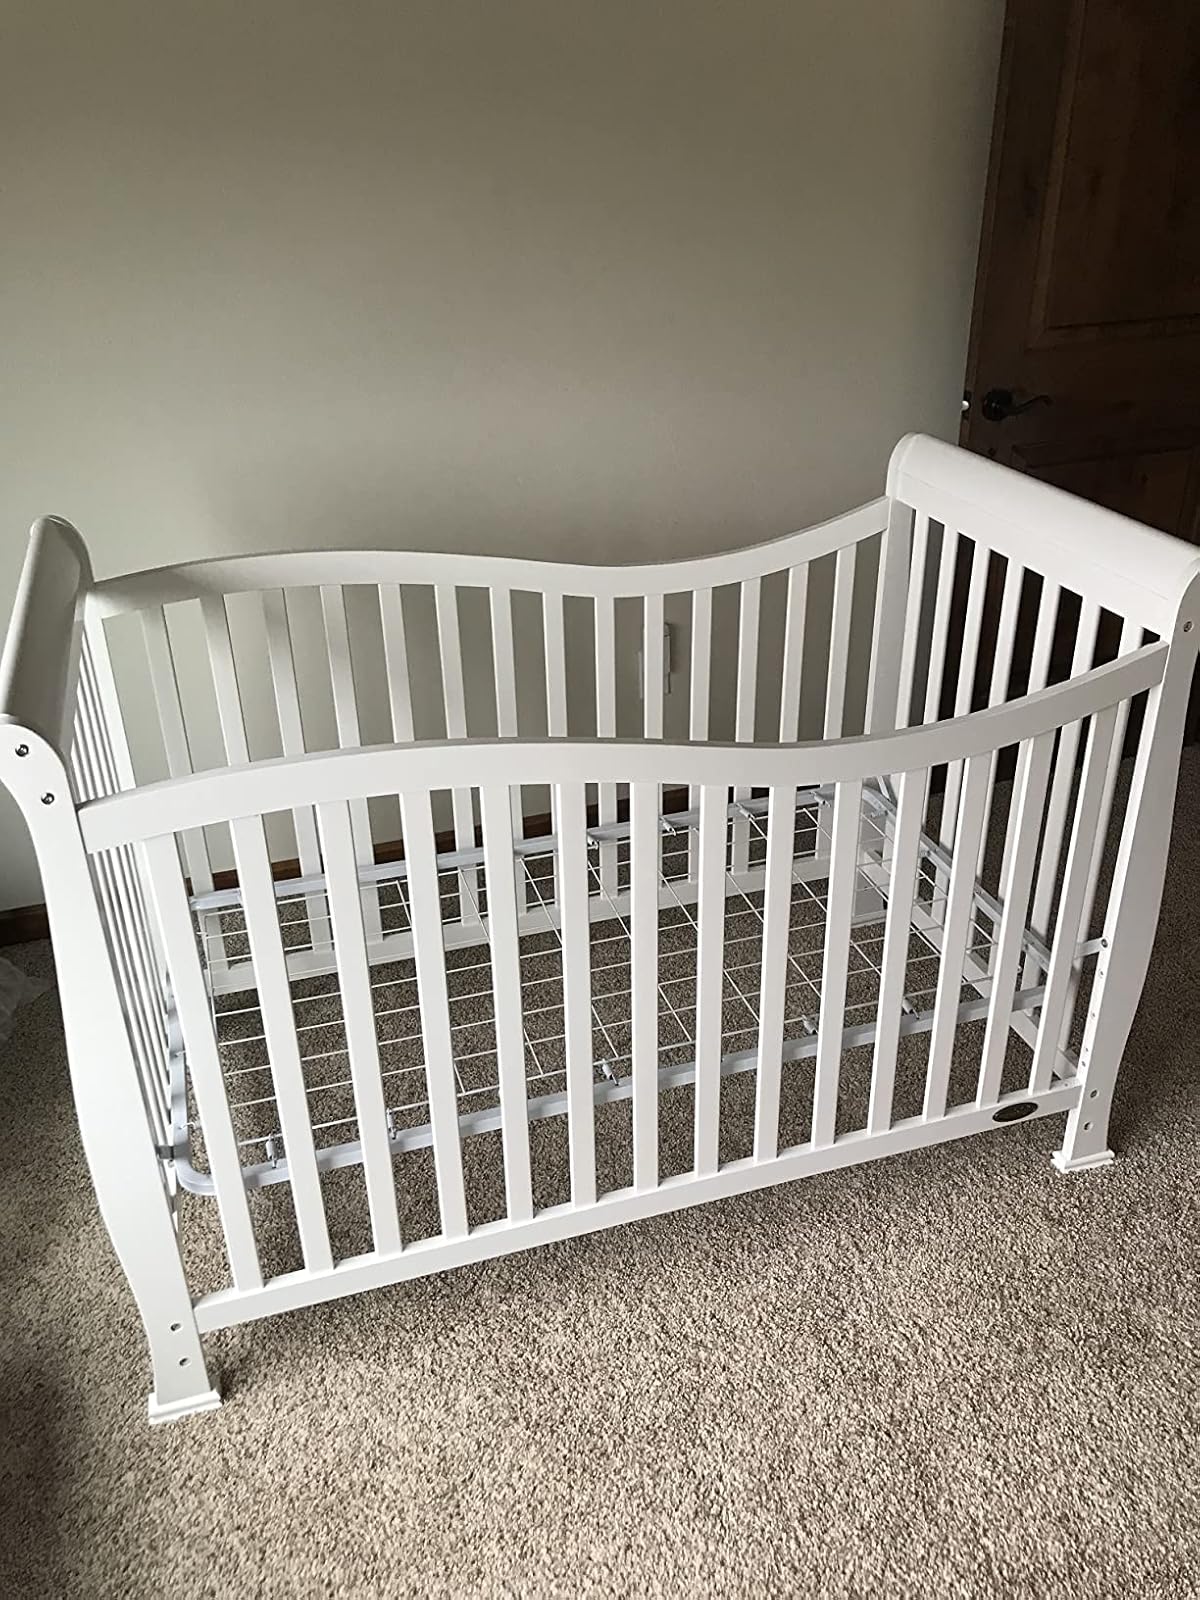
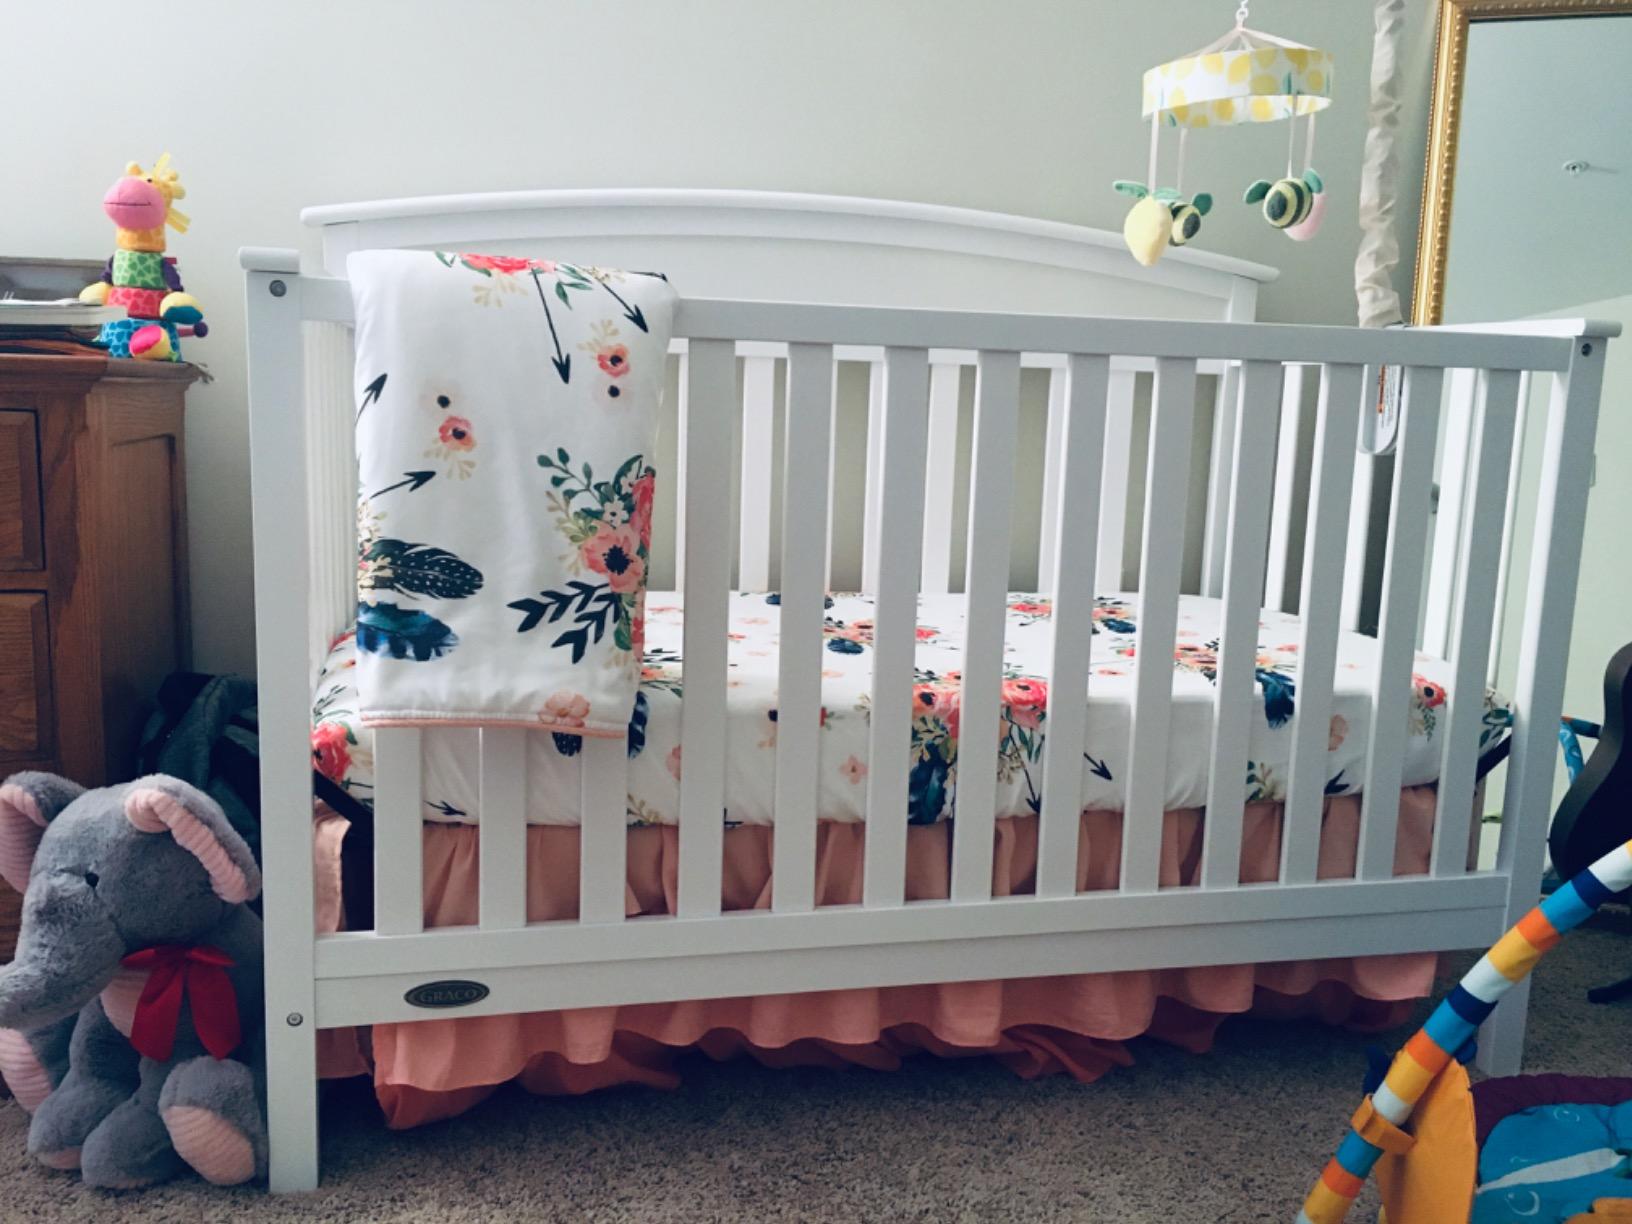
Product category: products_crib
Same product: no